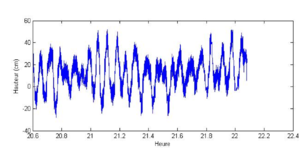
Graphique du niveau d'eau mesuré à Groix le 25 février 2007, montrant une seiche d'environ 60 cm de hauteur et de périodes entre 4 et 5 minutes.
Une seiche est une oscillation de l'eau dans un bassin hydrique, de forme et de taille quelconques, provoquée par de petites secousses telluriques, par le vent ou par des variations de la pression atmosphérique. La période d'oscillation peut varier de quelques minutes à plusieurs heures.